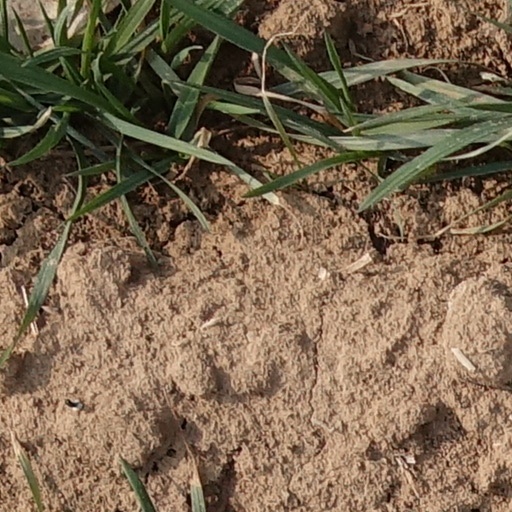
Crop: wheat